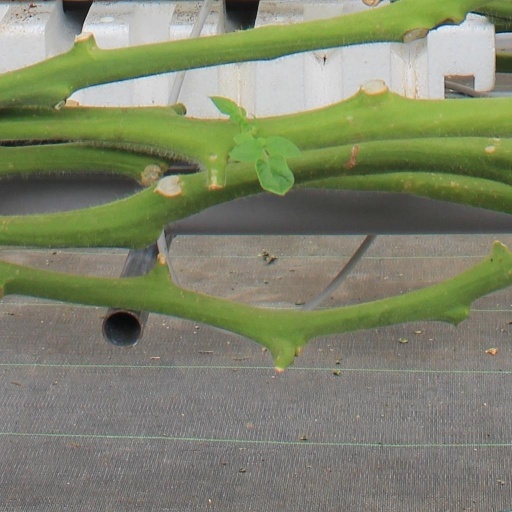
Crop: tomato